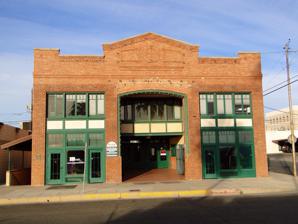
Building: Gandolfo Theater
Country: United States of America
Year built: 1917
United States historic place in Yuma County, Arizona United States historic place Gandolfo Theater U.S. National Register of Historic Places The theater in 2014 Location 200 South 1st Avenue, Yuma, Arizona Coordinates 32°43′24″N 114°37′13″W / 32.72333°N 114.62028°W / 32.72333; -114.62028 ( Gandolfo Theater ) Area less than one acre Built 1917 ( 1917 ) Built by John Gandolfo Architectural style Early Commercial MPS Yuma MRA NRHP reference No. 82001636 Added to NRHP December 7, 1982 The Gandolfo Theater is a historic building in Yuma, Arizona . It was built by John Gandolfo in 1917. It showed plays and movies, and it was also a meeting place for Elks and Freemasons until the third floor burned down in 1927. The theater closed down in 1950. It has been listed on the National Register of Historic Places since December 7, 1982. References